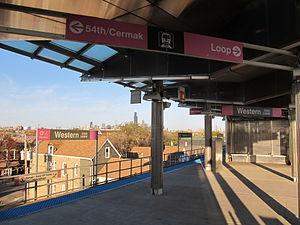
Western est une station aérienne de la ligne rose du métro de Chicago située au sud-ouest du Loop à proximité du quartier de Pilsen.